1971 Söderhamn courthouse murders

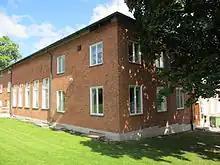
The murders were committed on the first floor of this part of the courthouse in Söderhamn.

On Monday, 1 March 1971, the parties gathered in a deliberation room inside the regular courtroom at in in central Söderhamn. Present were lawspeaker Yngve Carlson, Cecilia Ekestang, Stockholm, and her lawyer Ingemar Wåhlstedt, Stockholm, as well as home owner Gunnar Bengtsson with his lawyer Olof Fagerström, Hudiksvall. It is unclear what happened next, but Bengtsson pulled a gun. Lawspeaker Yngve Carlson made it to the threshold towards the corridor when he was hit by Bengtsson's bullets. One of the lawyers was hit when he tried to get past Bengtsson via the courtroom. Ekestang and one of the lawyers remained on the floor of the deliberation room. They had been surprised by Bengtsson just as they sat down at the table to begin the negotiations.